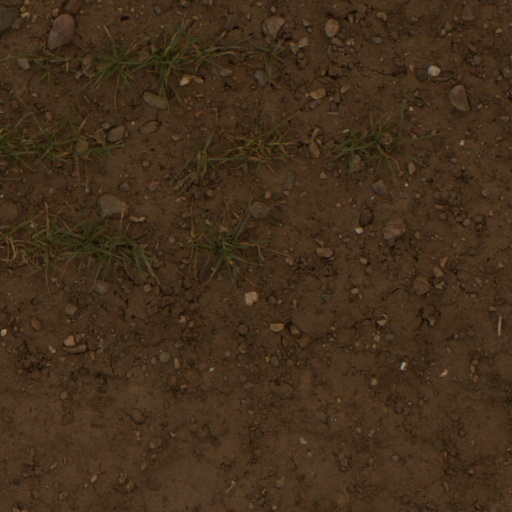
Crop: wheat